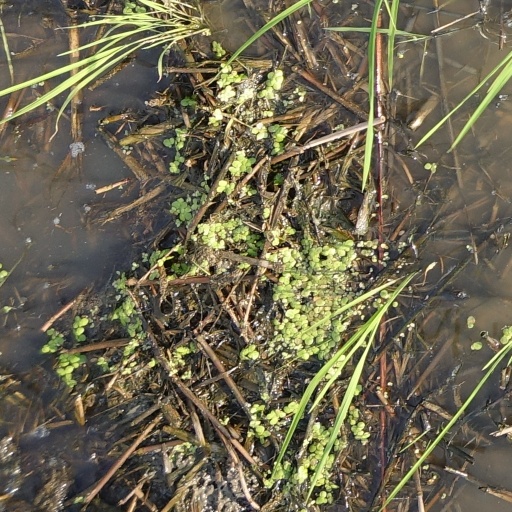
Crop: rice